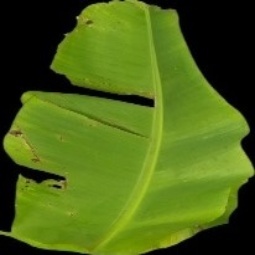
Label: Healthy